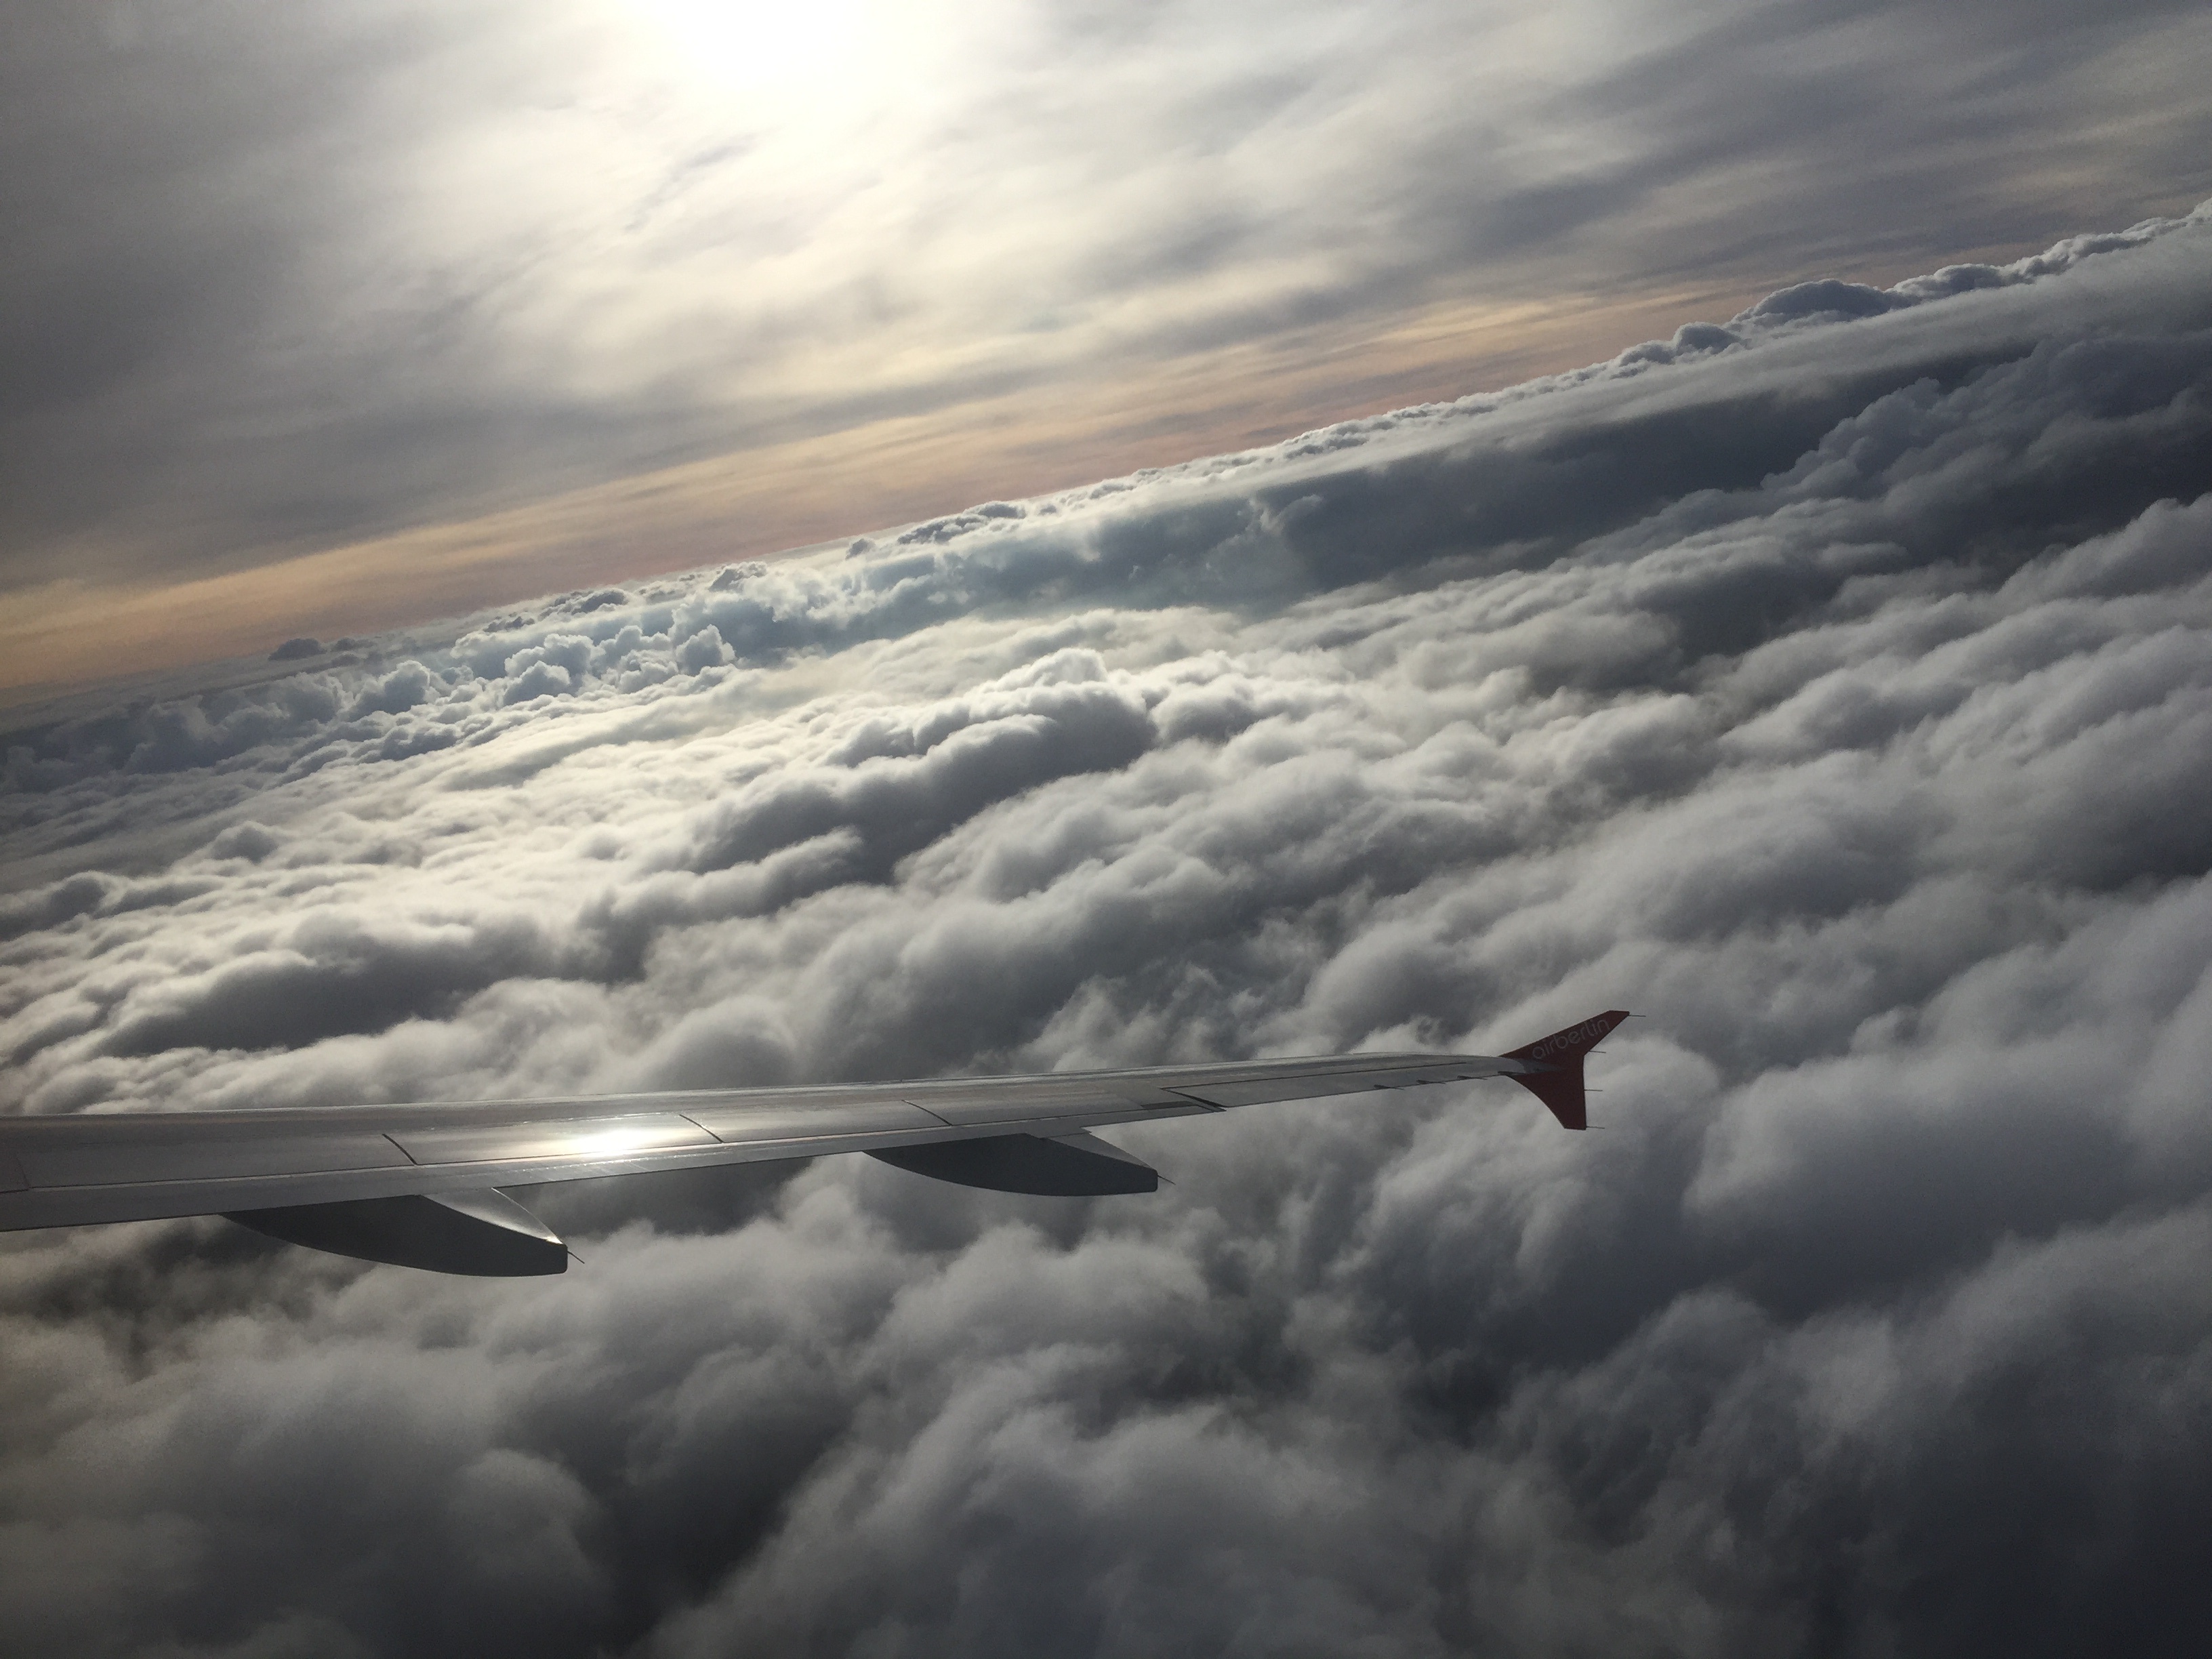
wing, cloud, sky, atmosphere, airplane, aircraft, vehicle, aviation, flight, weather, cumulus, plain, meteorological phenomenon, atmosphere of earth